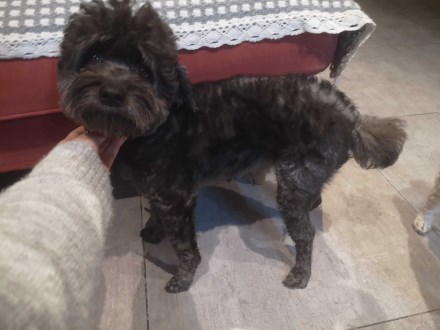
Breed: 2925-n000114-toy_poodle